Stanley Jungleib

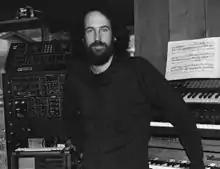
Stanley Jungleib in Studio

Stanley Jungleib (born Stanley Young, May 15, 1953) is an American musician, philosopher, author, inventor, and entrepreneur. He is best known for wide-reaching influence in digital music and synthesizer design. Most notably his commitment to software techniques liberated digital audio from the desktop computer, enabling broad applications ranging from game platforms and laptops to cell phones and other miniature devices. Currently he is expanding the field of psychoenergetic computing and writes on philosophy, music, technology, communications, and politics.